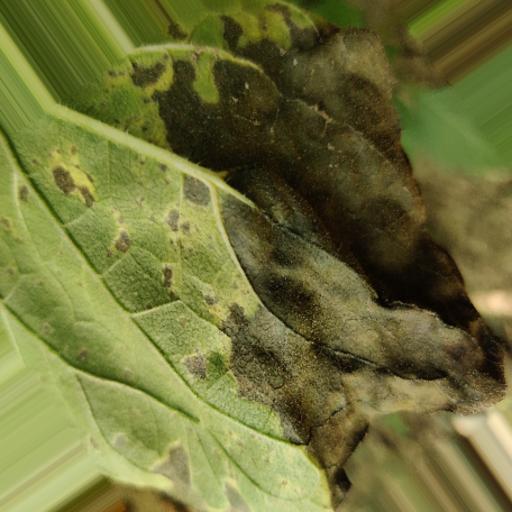
Label: Leaf_scars